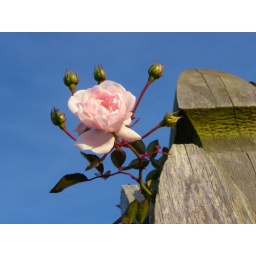
A flower by a fence in a Japanese garden. Champaign, IL